Kota people (Gabon)

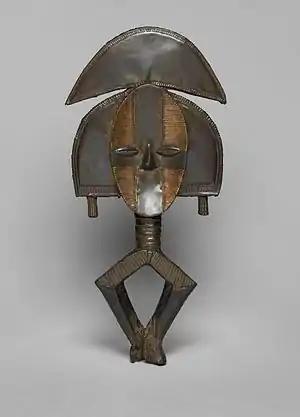

They are noted for their copper and brass reliquary guardian figures, which are part of a powerful religious and mystical order known as Bwete. However, it is unclear if these figures were made by the Kota people themselves, of other people living in the same area of Gabon. In the iKota language these figures are called mbulu ngulu. As the people of Gabon began to convert to Christianity in the 18th and 19th centuries, missionaries and colonial officials began to collect these figures. Today, most reliquary figures are found in museums in Europe and North America.